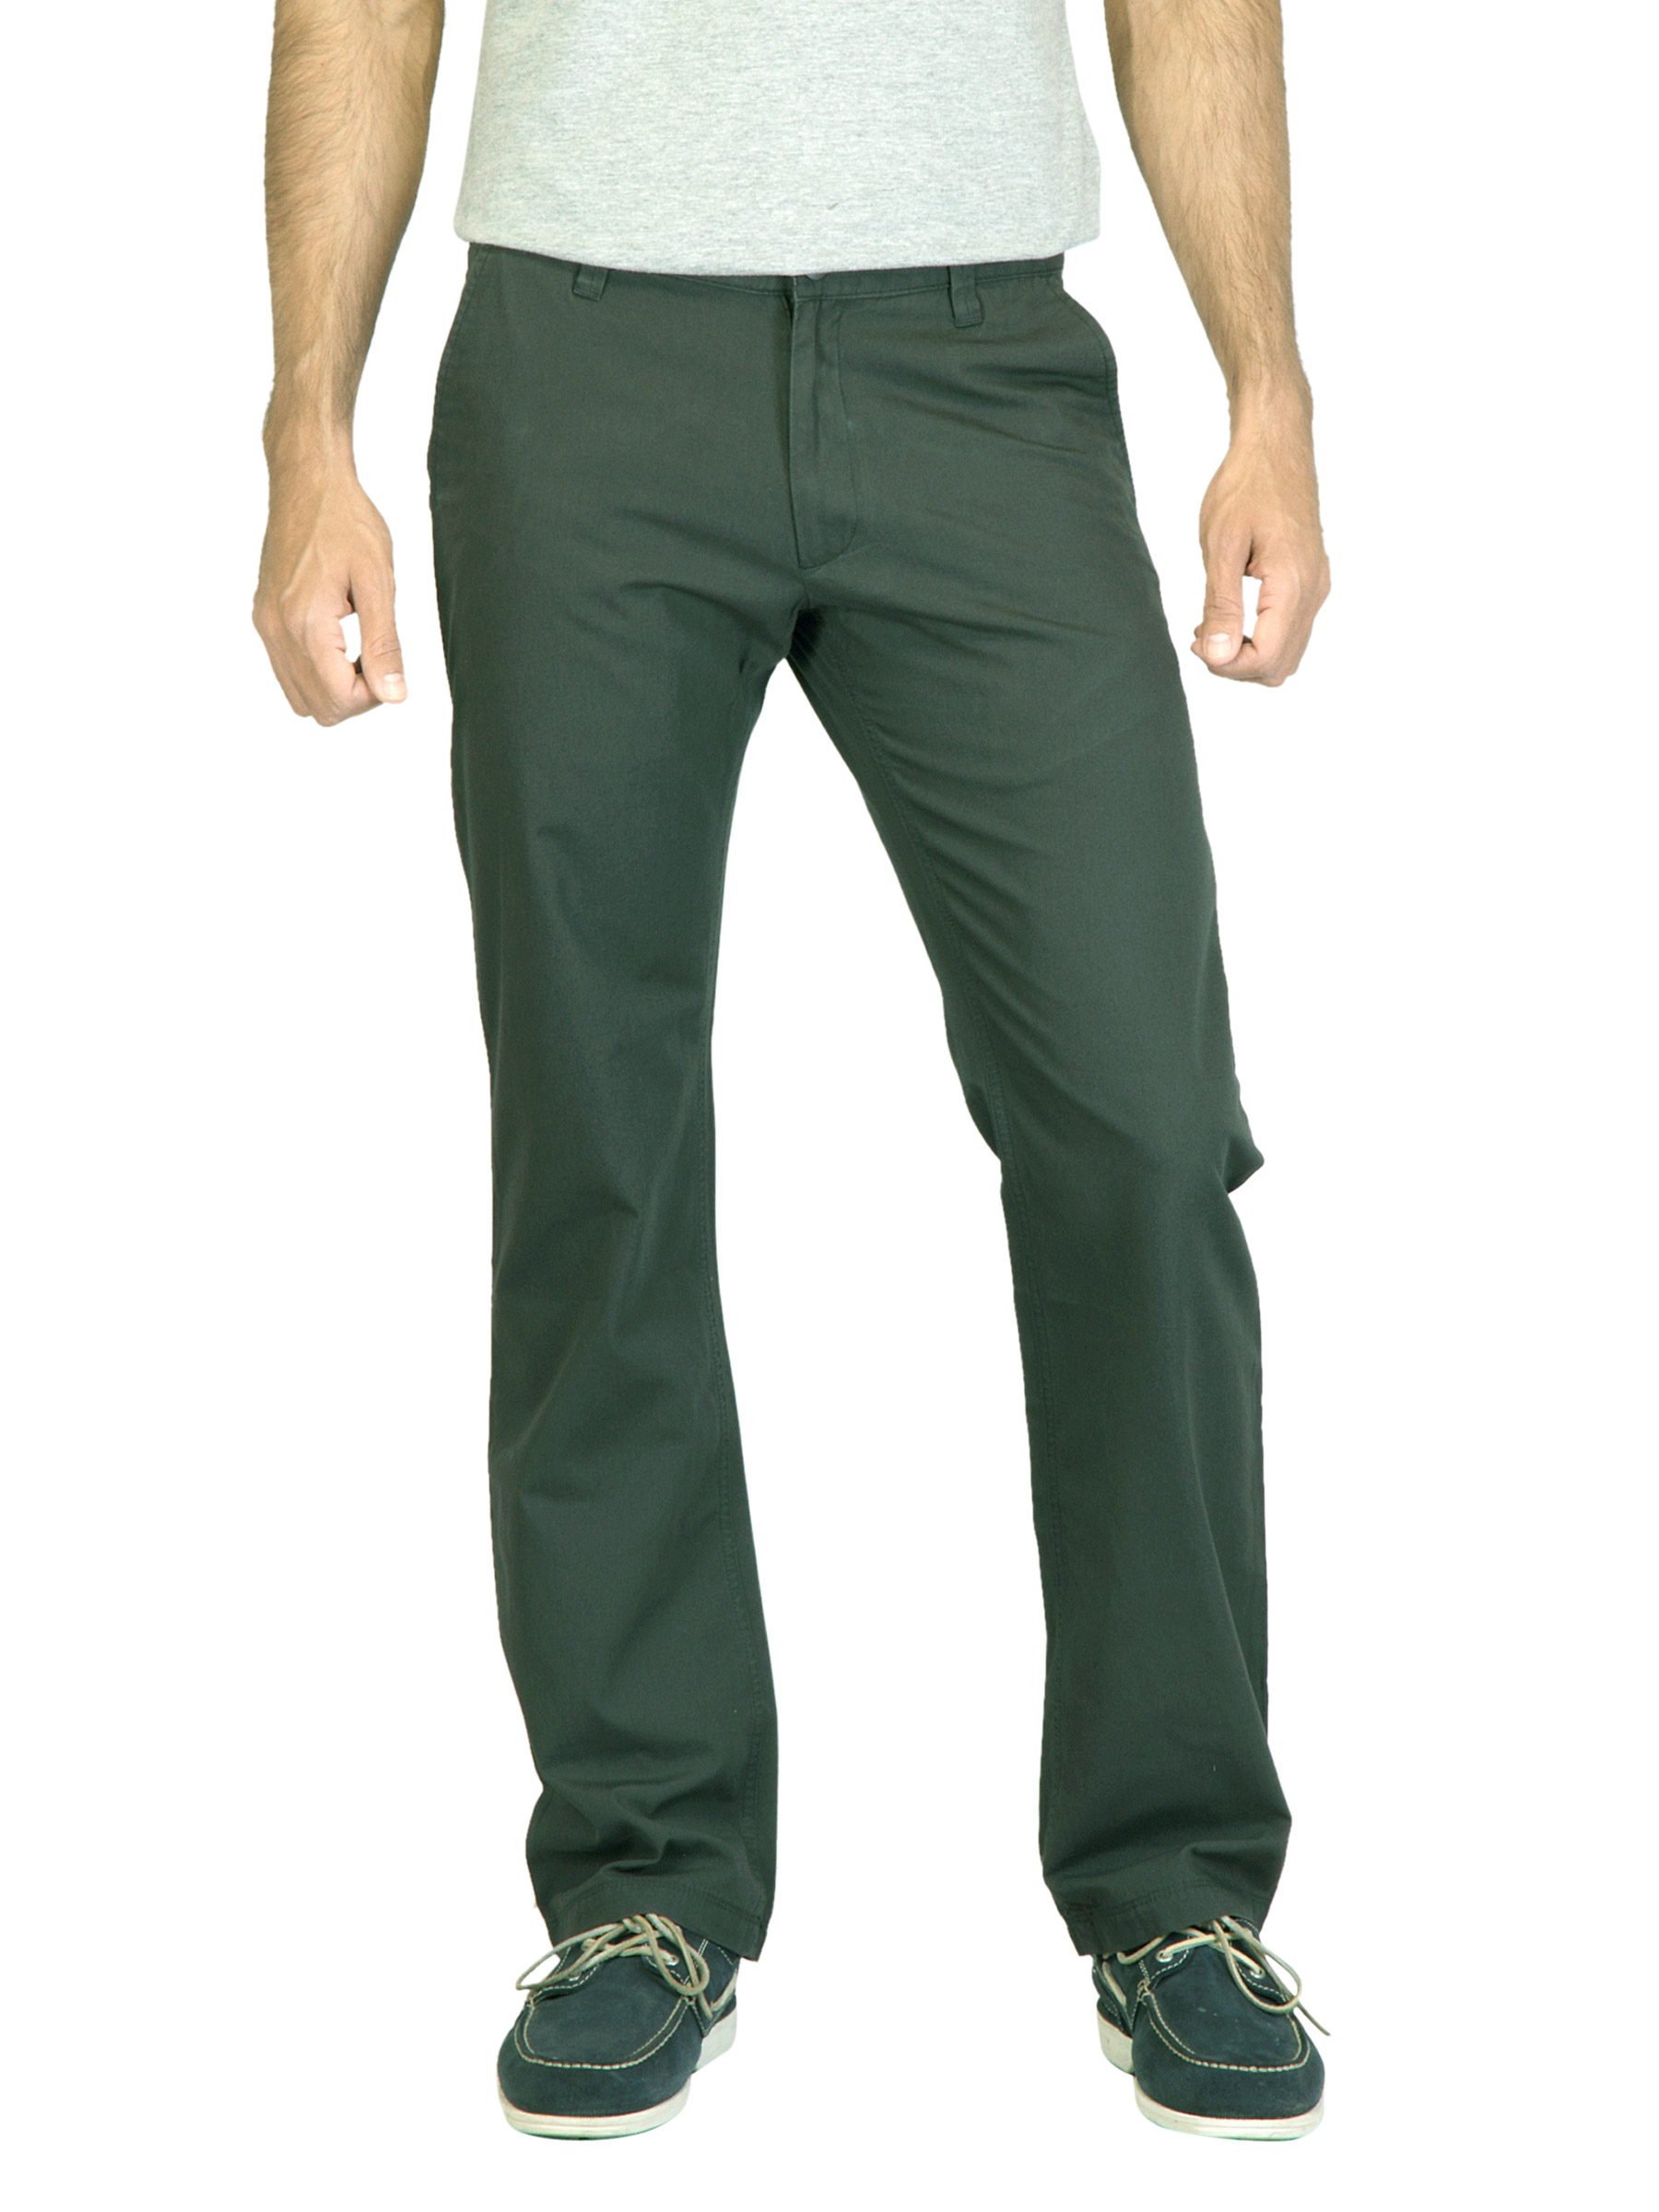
Highlander Men Grey Trousers
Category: Apparel / Bottomwear / Trousers
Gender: Men
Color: Grey
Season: Summer 2012
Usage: Casual